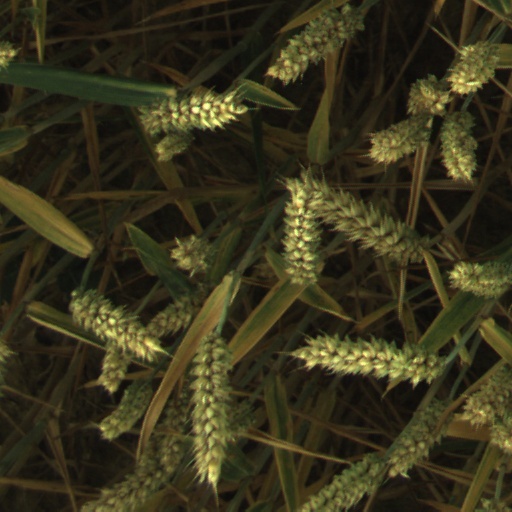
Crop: wheat